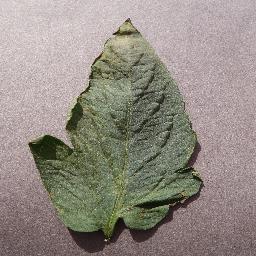
Label: Tomato___Target_Spot